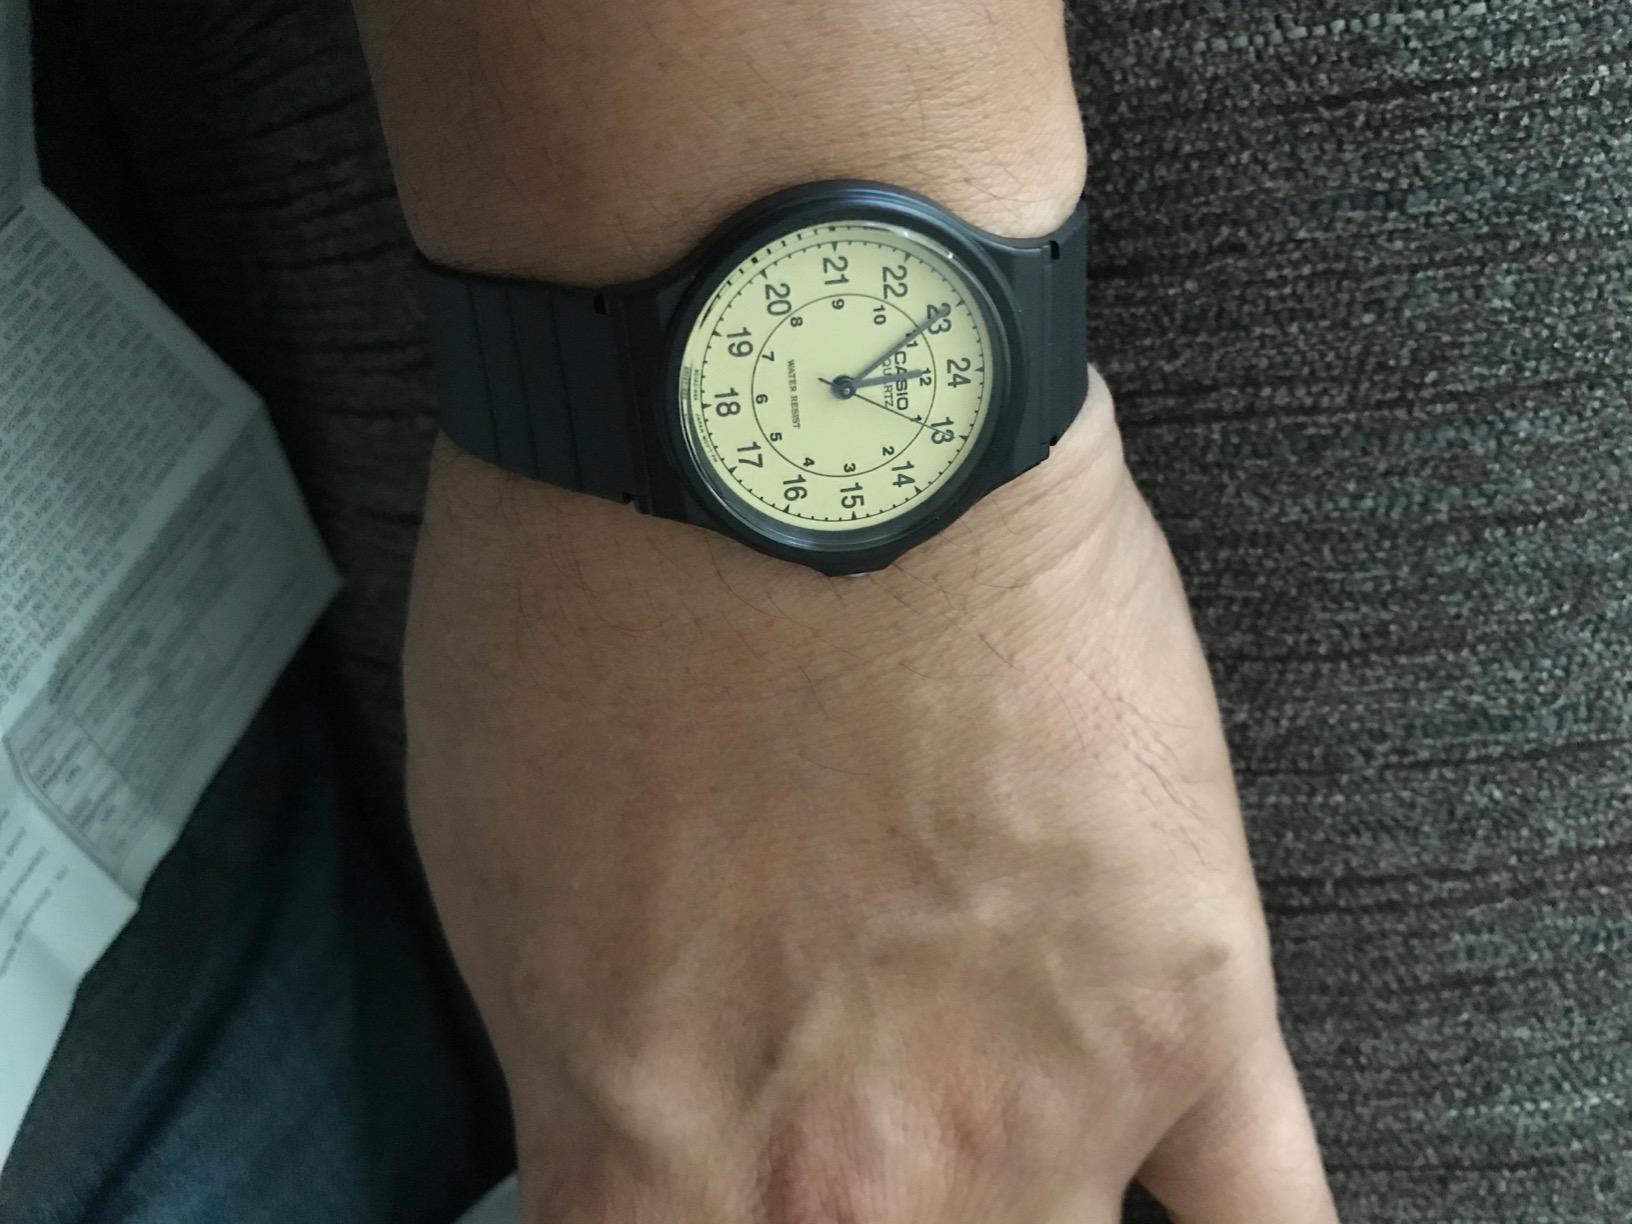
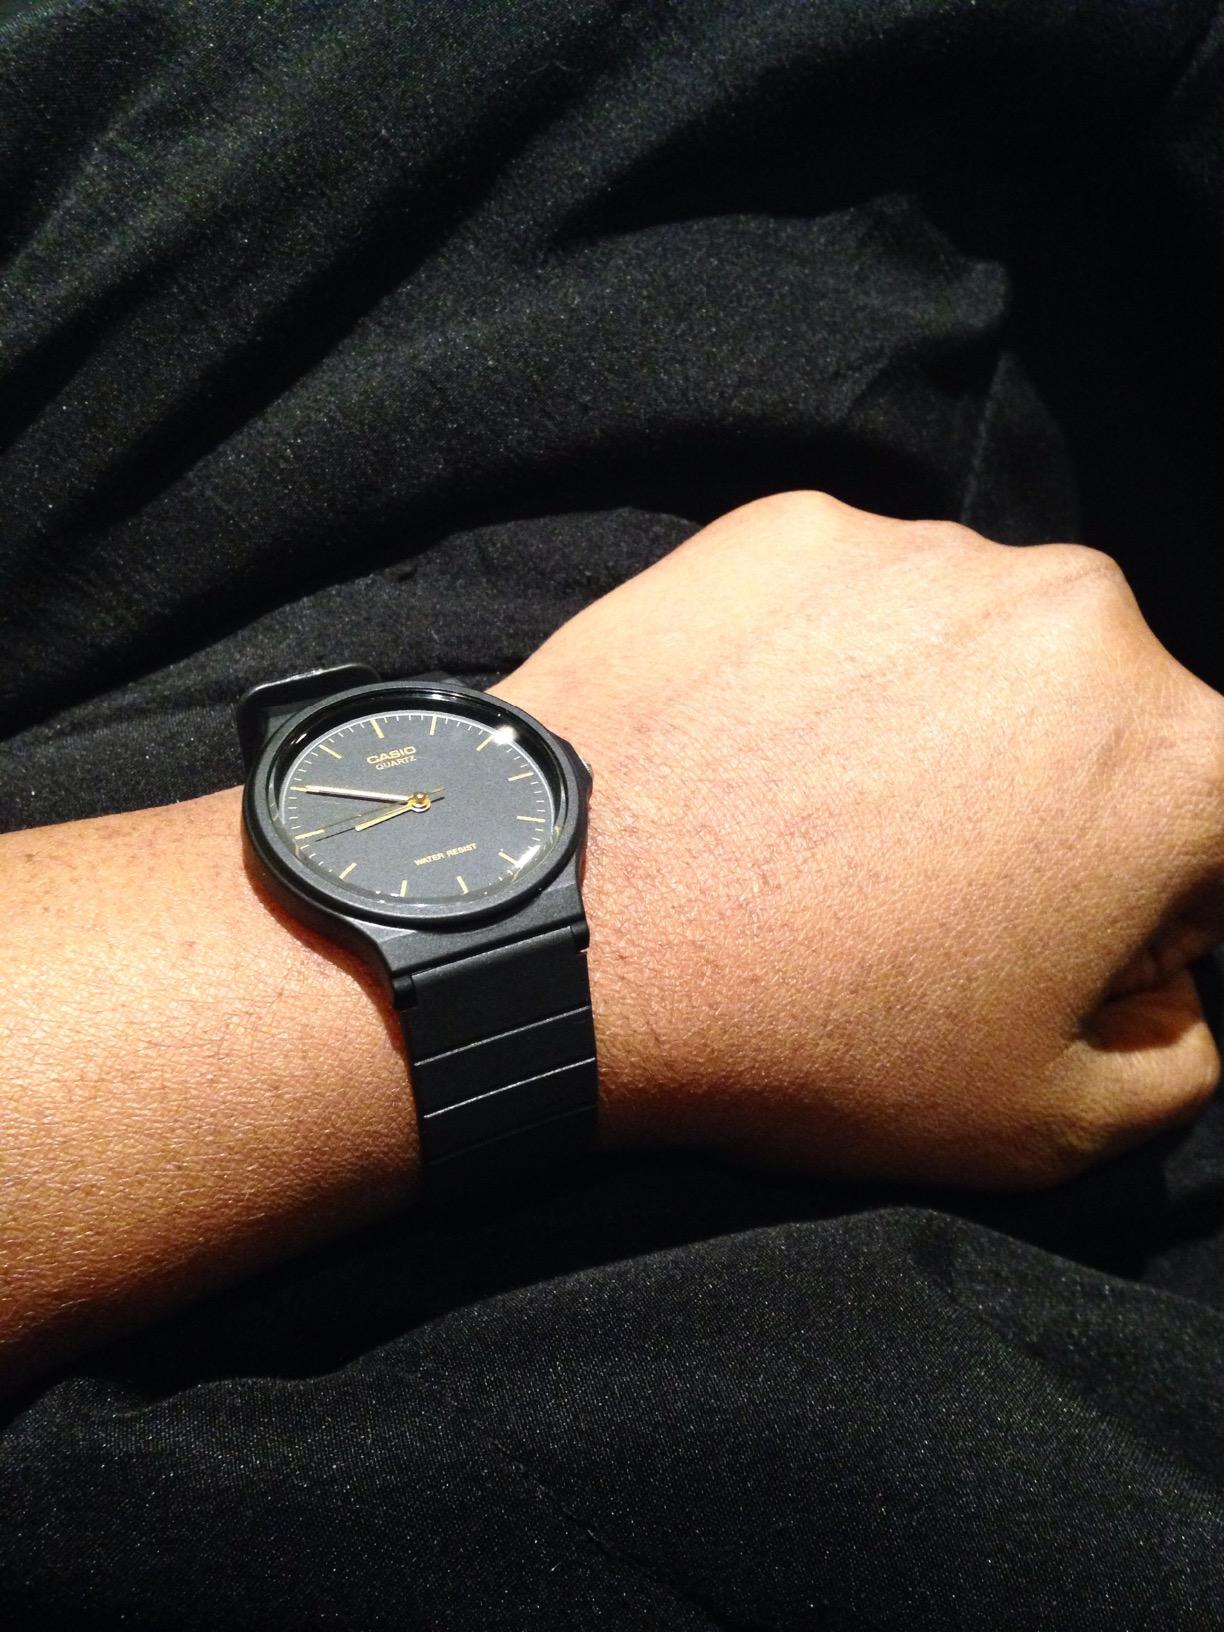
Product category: accessories_watch
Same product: no